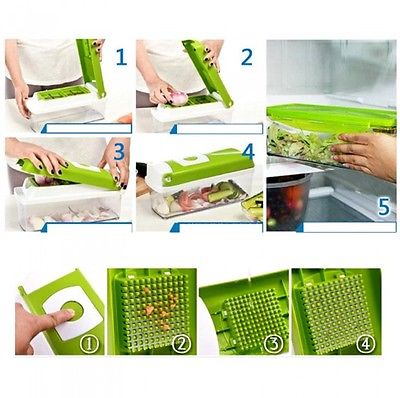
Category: toaster